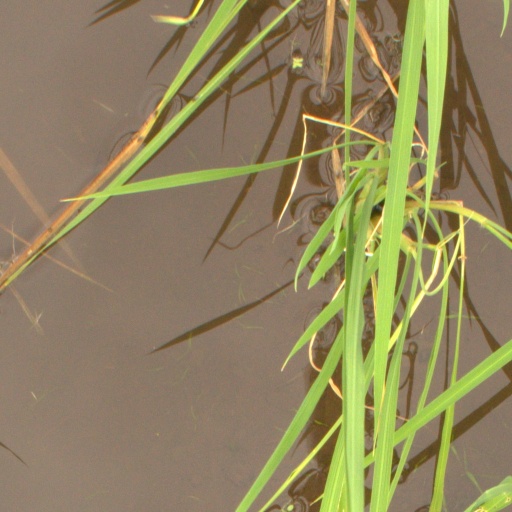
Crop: rice